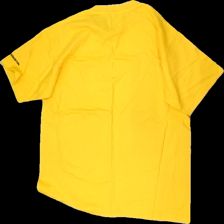
View: back
Type: T-shirt
Category: Unisex
Brand: Not in the list
Brand text on label: B&C
Colors: Yellow
Material: 100% cotton
Cut: Regular, C-collar
Size: M
Season: All
Price range: <50
Recommended usage: Recycle